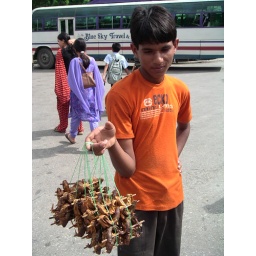
bus stop///8 hr mountain road...*_* with checking point as well of course in Nepal